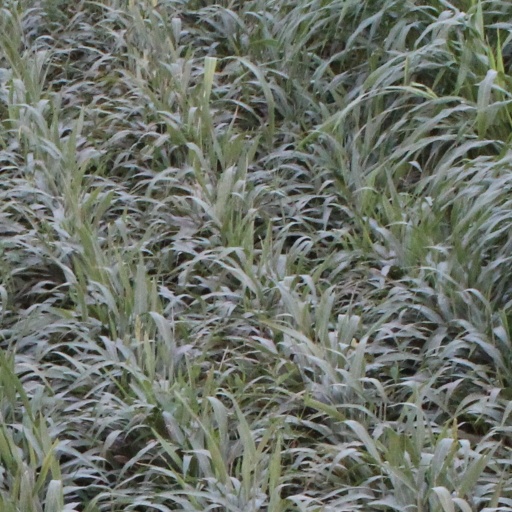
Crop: sorghum